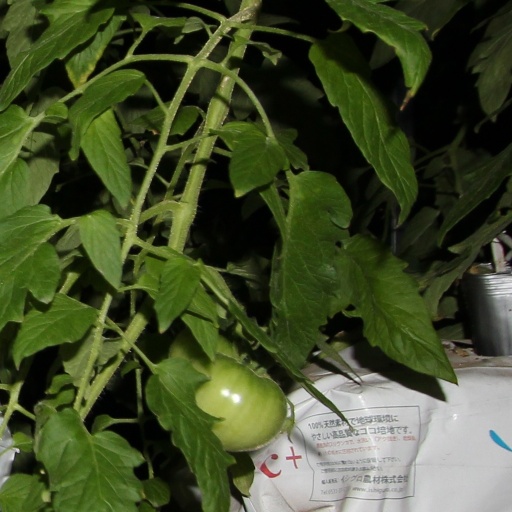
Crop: tomato